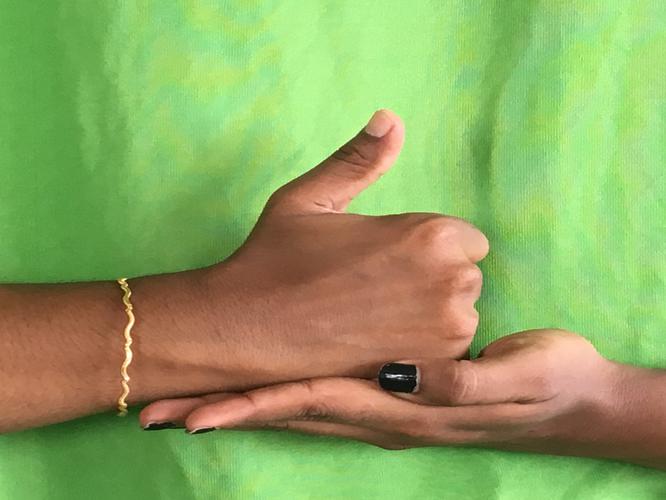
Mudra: Shivalinga
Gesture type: double_hand